Leisure Leagues

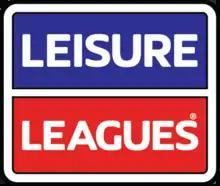
Leisure Leagues' logo with trademark

Leisure Leagues is an franchise of five and six-a-side football leagues primarily in the United Kingdom and the Republic of Ireland. As of April 2017, the Leisure Leagues network had more than 3,000 leagues in the UK alone, which made it the largest independent network of leagues in the world.